Raymond A. Palmer

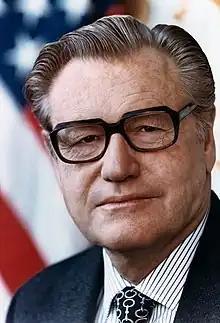
Among the many conspiracy theories Palmer promoted was one in which Nelson Rockefeller (depicted) was supposed to become President of the United States, create a dictatorship, and impose a new "mock" constitution.

Raymond Palmer began publishing "Mystic" magazine in November 1953. His motivation for starting the new publication may have been a waning interest in "Fate", or it may have been because "Fate" was losing readership and Palmer felt only a new magazine with a different approach could survive.